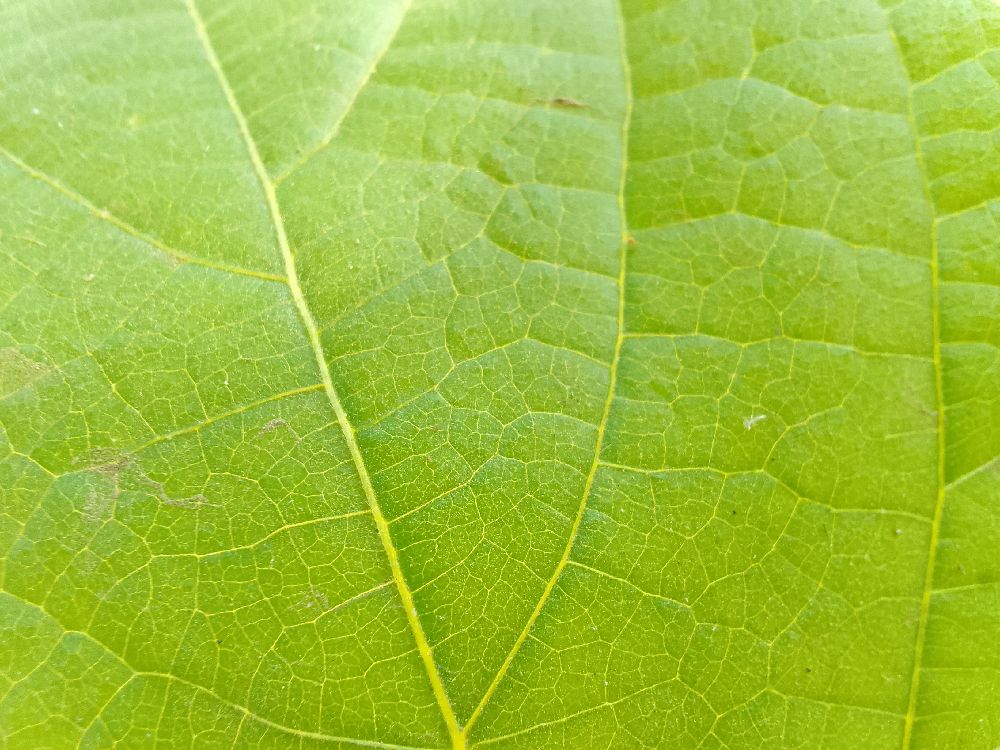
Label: healthy